Moons of Neptune

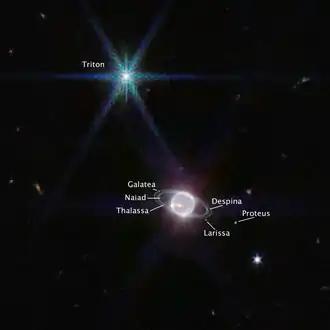
An annotated picture of some of Neptune's many moons as captured by the James Webb Space Telescope. The bright blue diffraction star is Triton, Neptune's largest moon; while Hippocamp, its smallest regular moon, is too small to be seen.

The planet Neptune has 16 known moons, which are named for minor water deities and a water creature in Greek mythology. By far the largest of them is Triton, discovered by William Lassell on 10 October 1846, 17 days after the discovery of Neptune itself. Over a century passed before the discovery of the second natural satellite, Nereid, in 1949, and another 40 years passed before Proteus, Neptune's second-largest moon, was discovered in 1989.